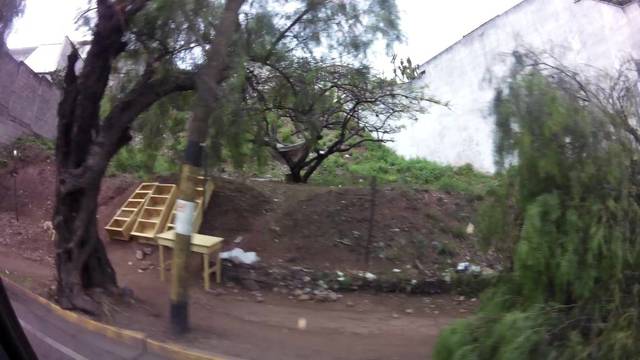
Region: Honduras
Coordinates: 14.096, -87.184